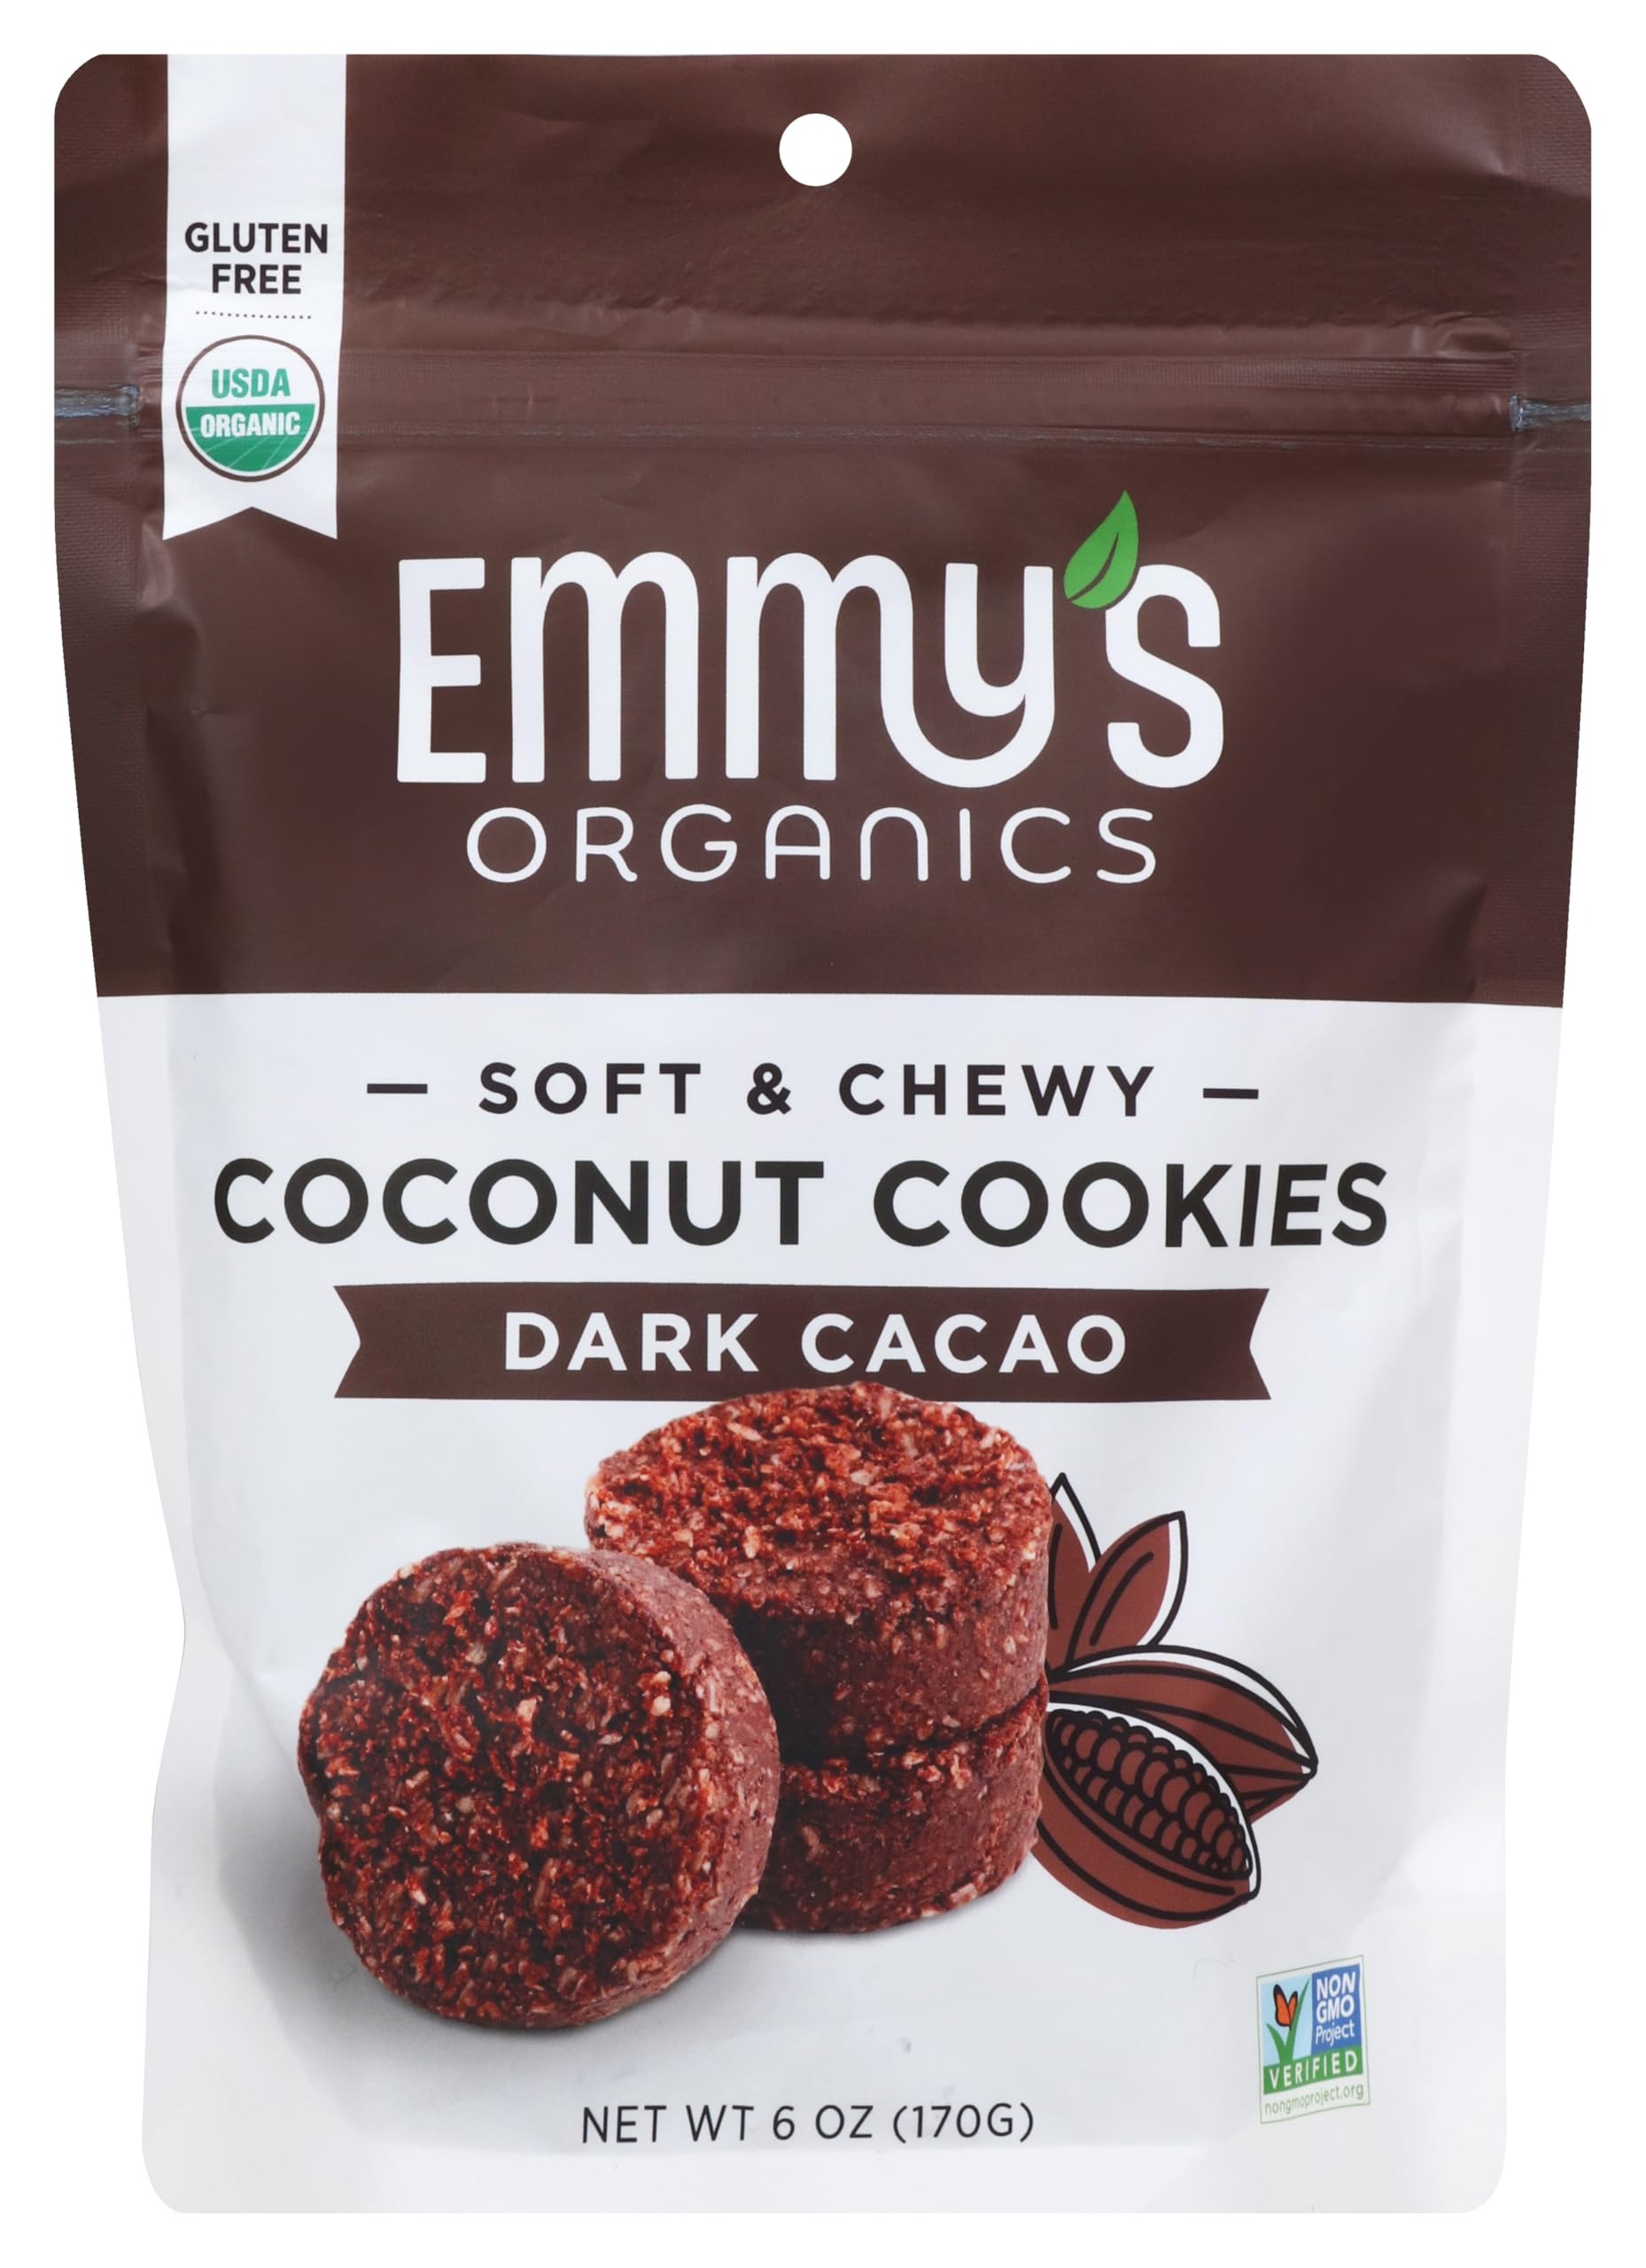
Item Name: EMMYS Organic Dark Cacao Macaroons, 6 OZ
Bullet Point 1: Organic Coconut Cookies; Dark Cacao
Bullet Point 2: Number of items: 1
Bullet Point 3: Each unit count: 6.0
Bullet Point 4: Package Weight: 0.181 kilograms
Product Description: Emmy's organics dark cacao coconut cookies are made from fair-trade cocoa powder and cold-pressed coconut oil. Our Non-GMO verified cookies are a gluten-free superfood snack that taste great. Each energy-enhancing serving contains 100 calories. Our cookies are vegan-certified and suitable for paleo diets. Includes one 6 ounce bag of emmy's organics dark cacao coconut cookies. See nutrition facts panel for allergens. Emmy's is a homegrown, family-oriented company committed to spreading the good word about healthy snacking as well as social and environmental responsibility.
Value: 6.0
Unit: Ounce

Price: 35.96